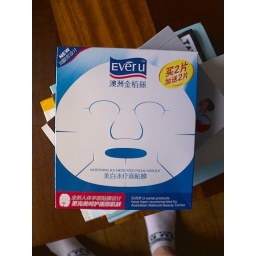
White face mask, seen in Daniels house